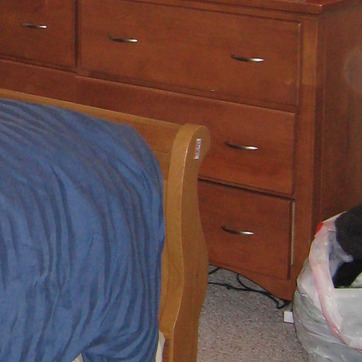
Material: wood